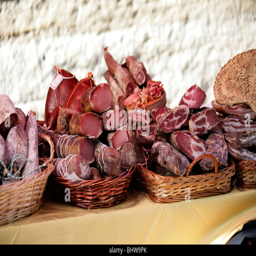
cured meats on display in a market